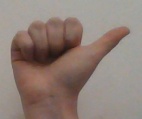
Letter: dhad